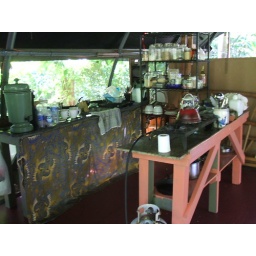
the separate kitchen area. propane stove and fridge. water is collected in a cistern from rain.